Pukkelpop

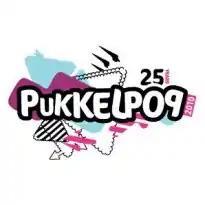
Logo in 2010 (25th anniversary)

The 2020 and 2021 editions had to be cancelled due to COVID-19 restrictions. The former was scheduled to take place on 21, 22 and 23 August 2020 with headline acts including Dua Lipa, Major Lazer, Travis Scott and The Weeknd, the latter on 19–22 August 2021 with headline acts such as Stormzy, The Hives, Editors, Liam Gallagher and Anne-Marie.